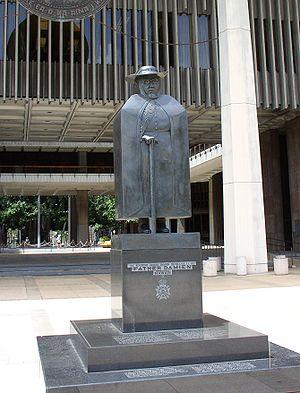
Marisol Escobar ou simplement Marisol, née Maria Sol Escobar le 22 mai 1930, à Paris et morte le 30 avril 2016 à New York, est une artiste et sculptrice vénézuélo-américaine, liée au pop art.